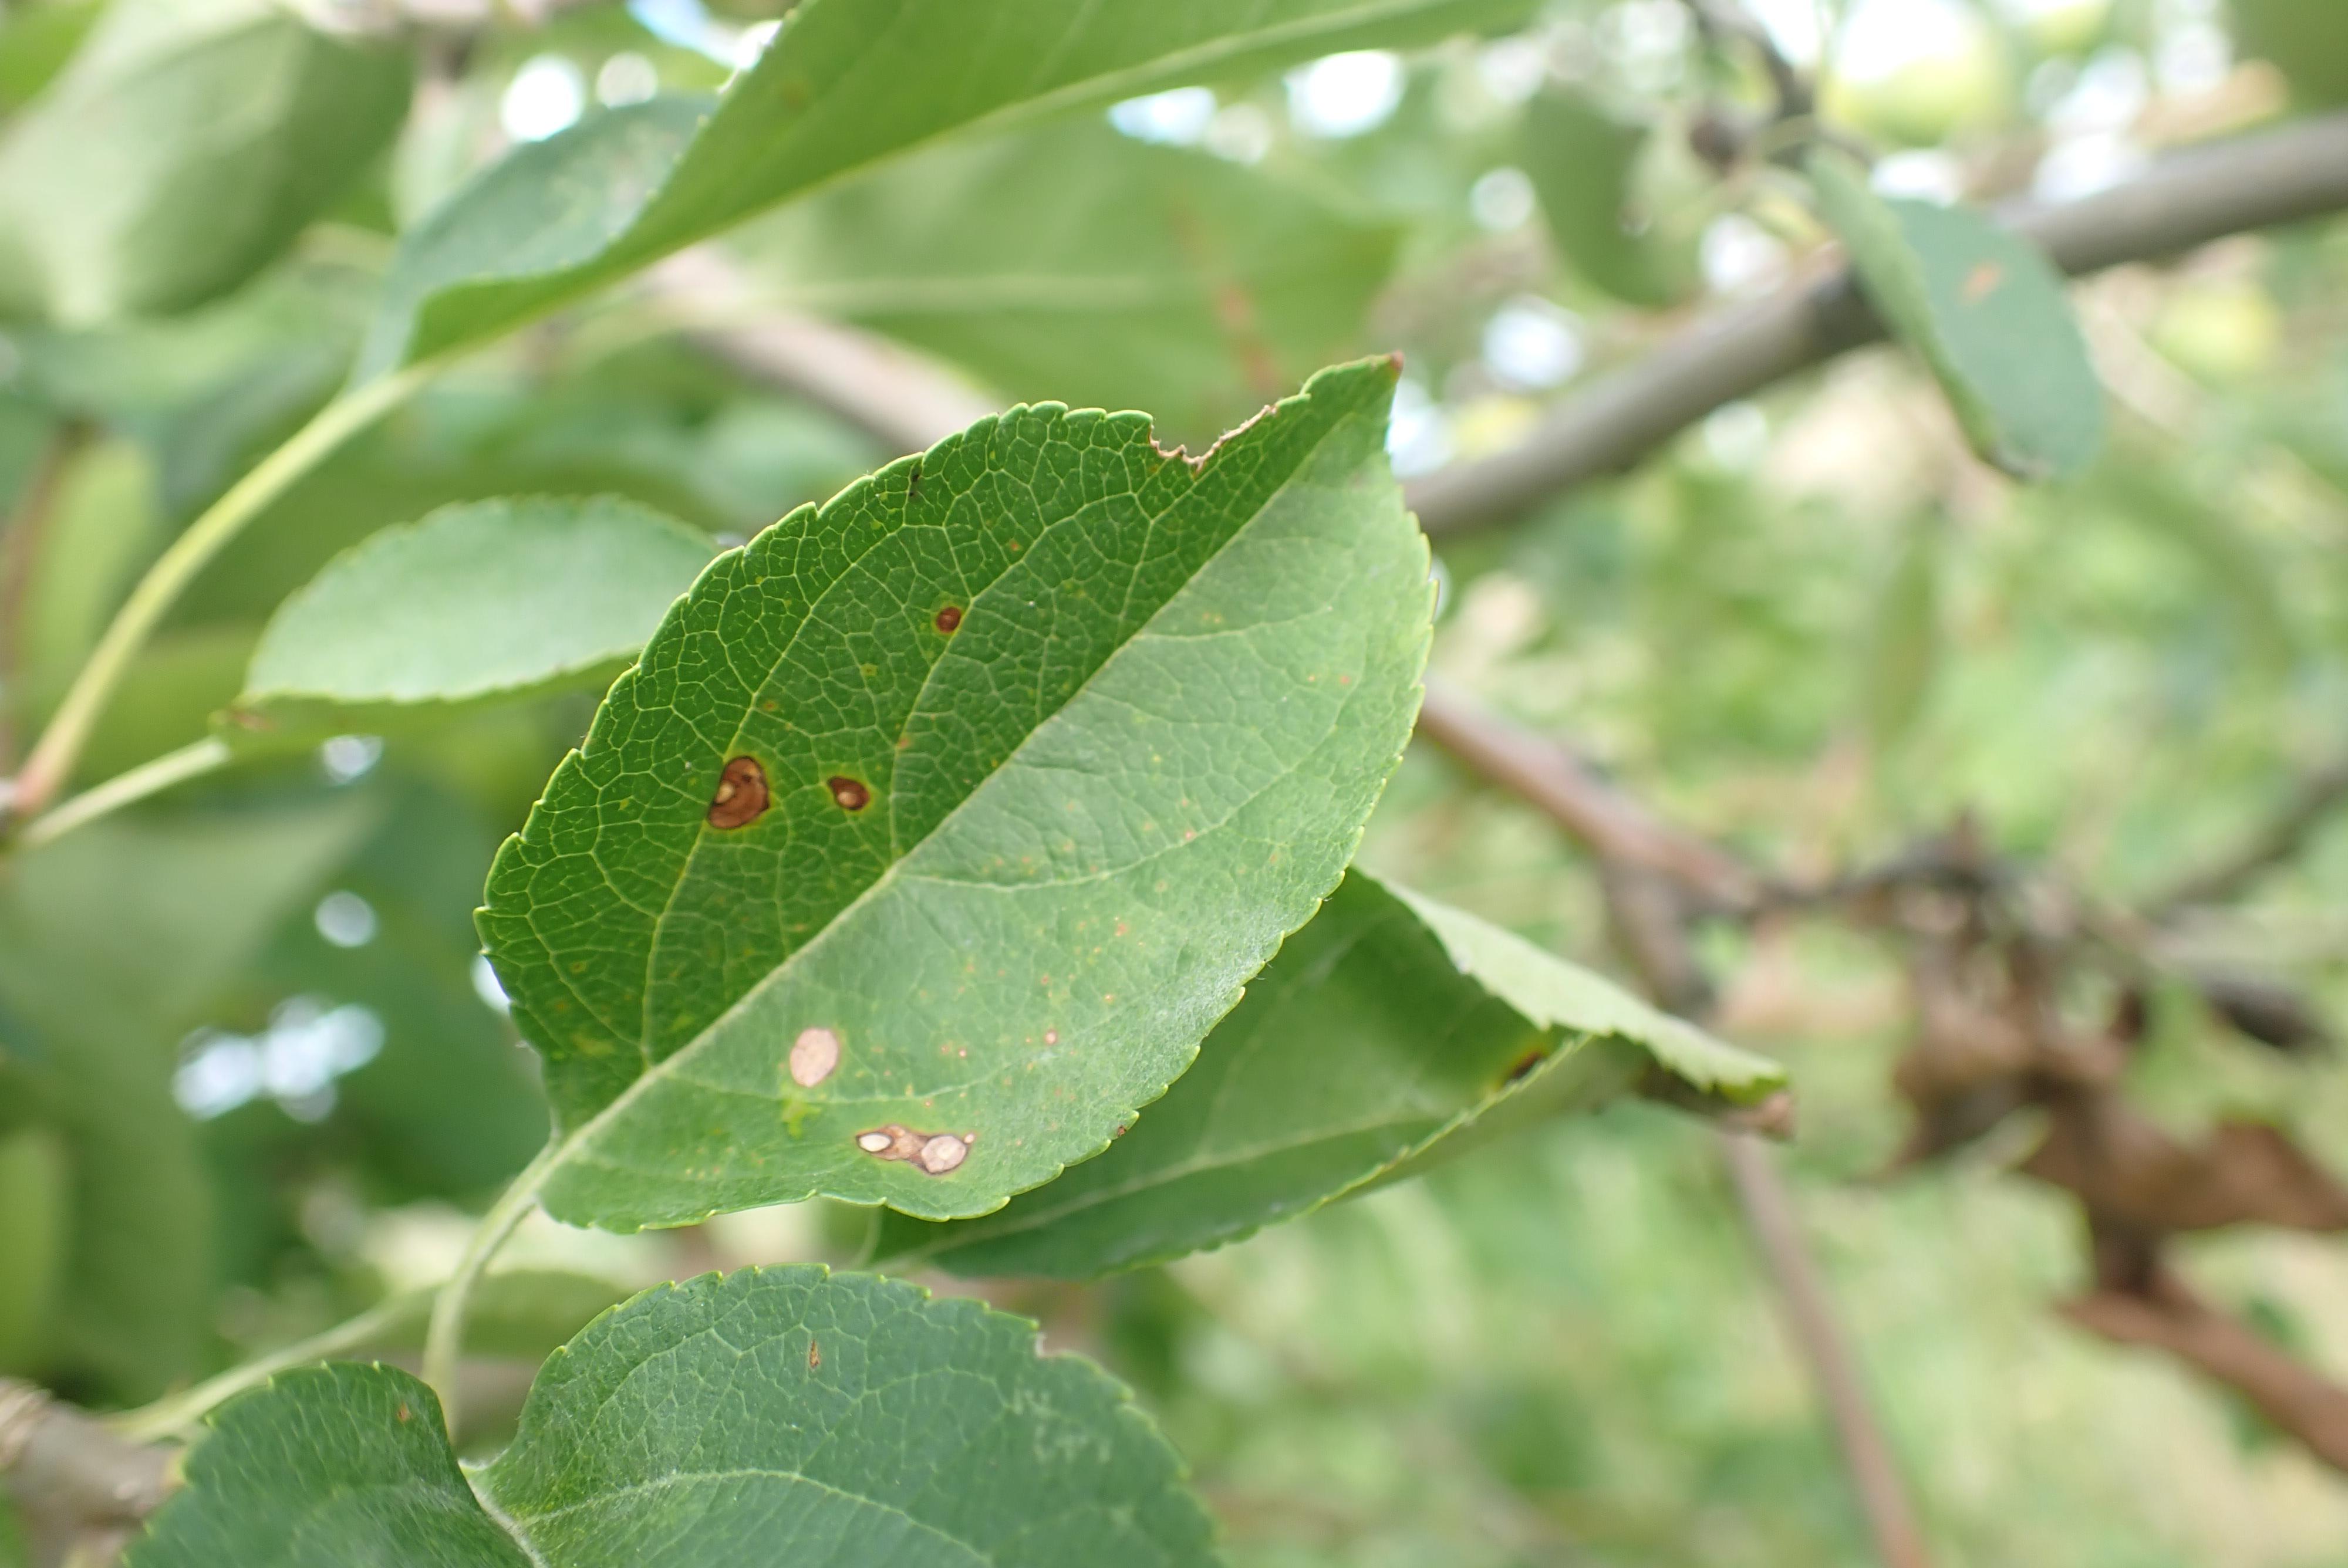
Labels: frog_eye_leaf_spot